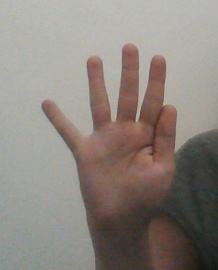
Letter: sheen